Lindley Library

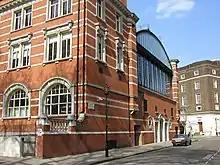
80 Vincent Square

The Lindley Library in London is the largest horticultural library in the world. It is within the headquarters of the Royal Horticultural Society.